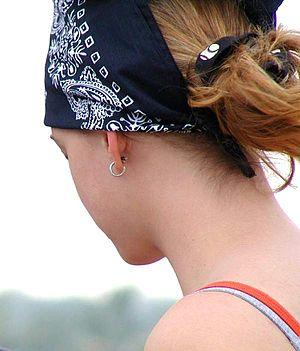
Le bandana est un foulard de forme carrée avec des motifs imprimés, ou plus rarement triangle ou uni. Le terme bandana vient du hindi et sanskrit बन्धन bandhana. Le bandana est un dérivé du mouchoir de tête ou du moins, son équivalent indien. Il est devenu un classique.
Une boucle d’oreille est un bijou ornant le pavillon de l’oreille, traditionnellement au niveau du lobe. Porté par paire, ce bijou est généralement considéré comme un accessoire féminin. Une vaste majorité des boucles d’oreille impose une perforation du pavillon auriculaire, mais il existe aujourd’hui des alternatives pour les oreilles non-percées.